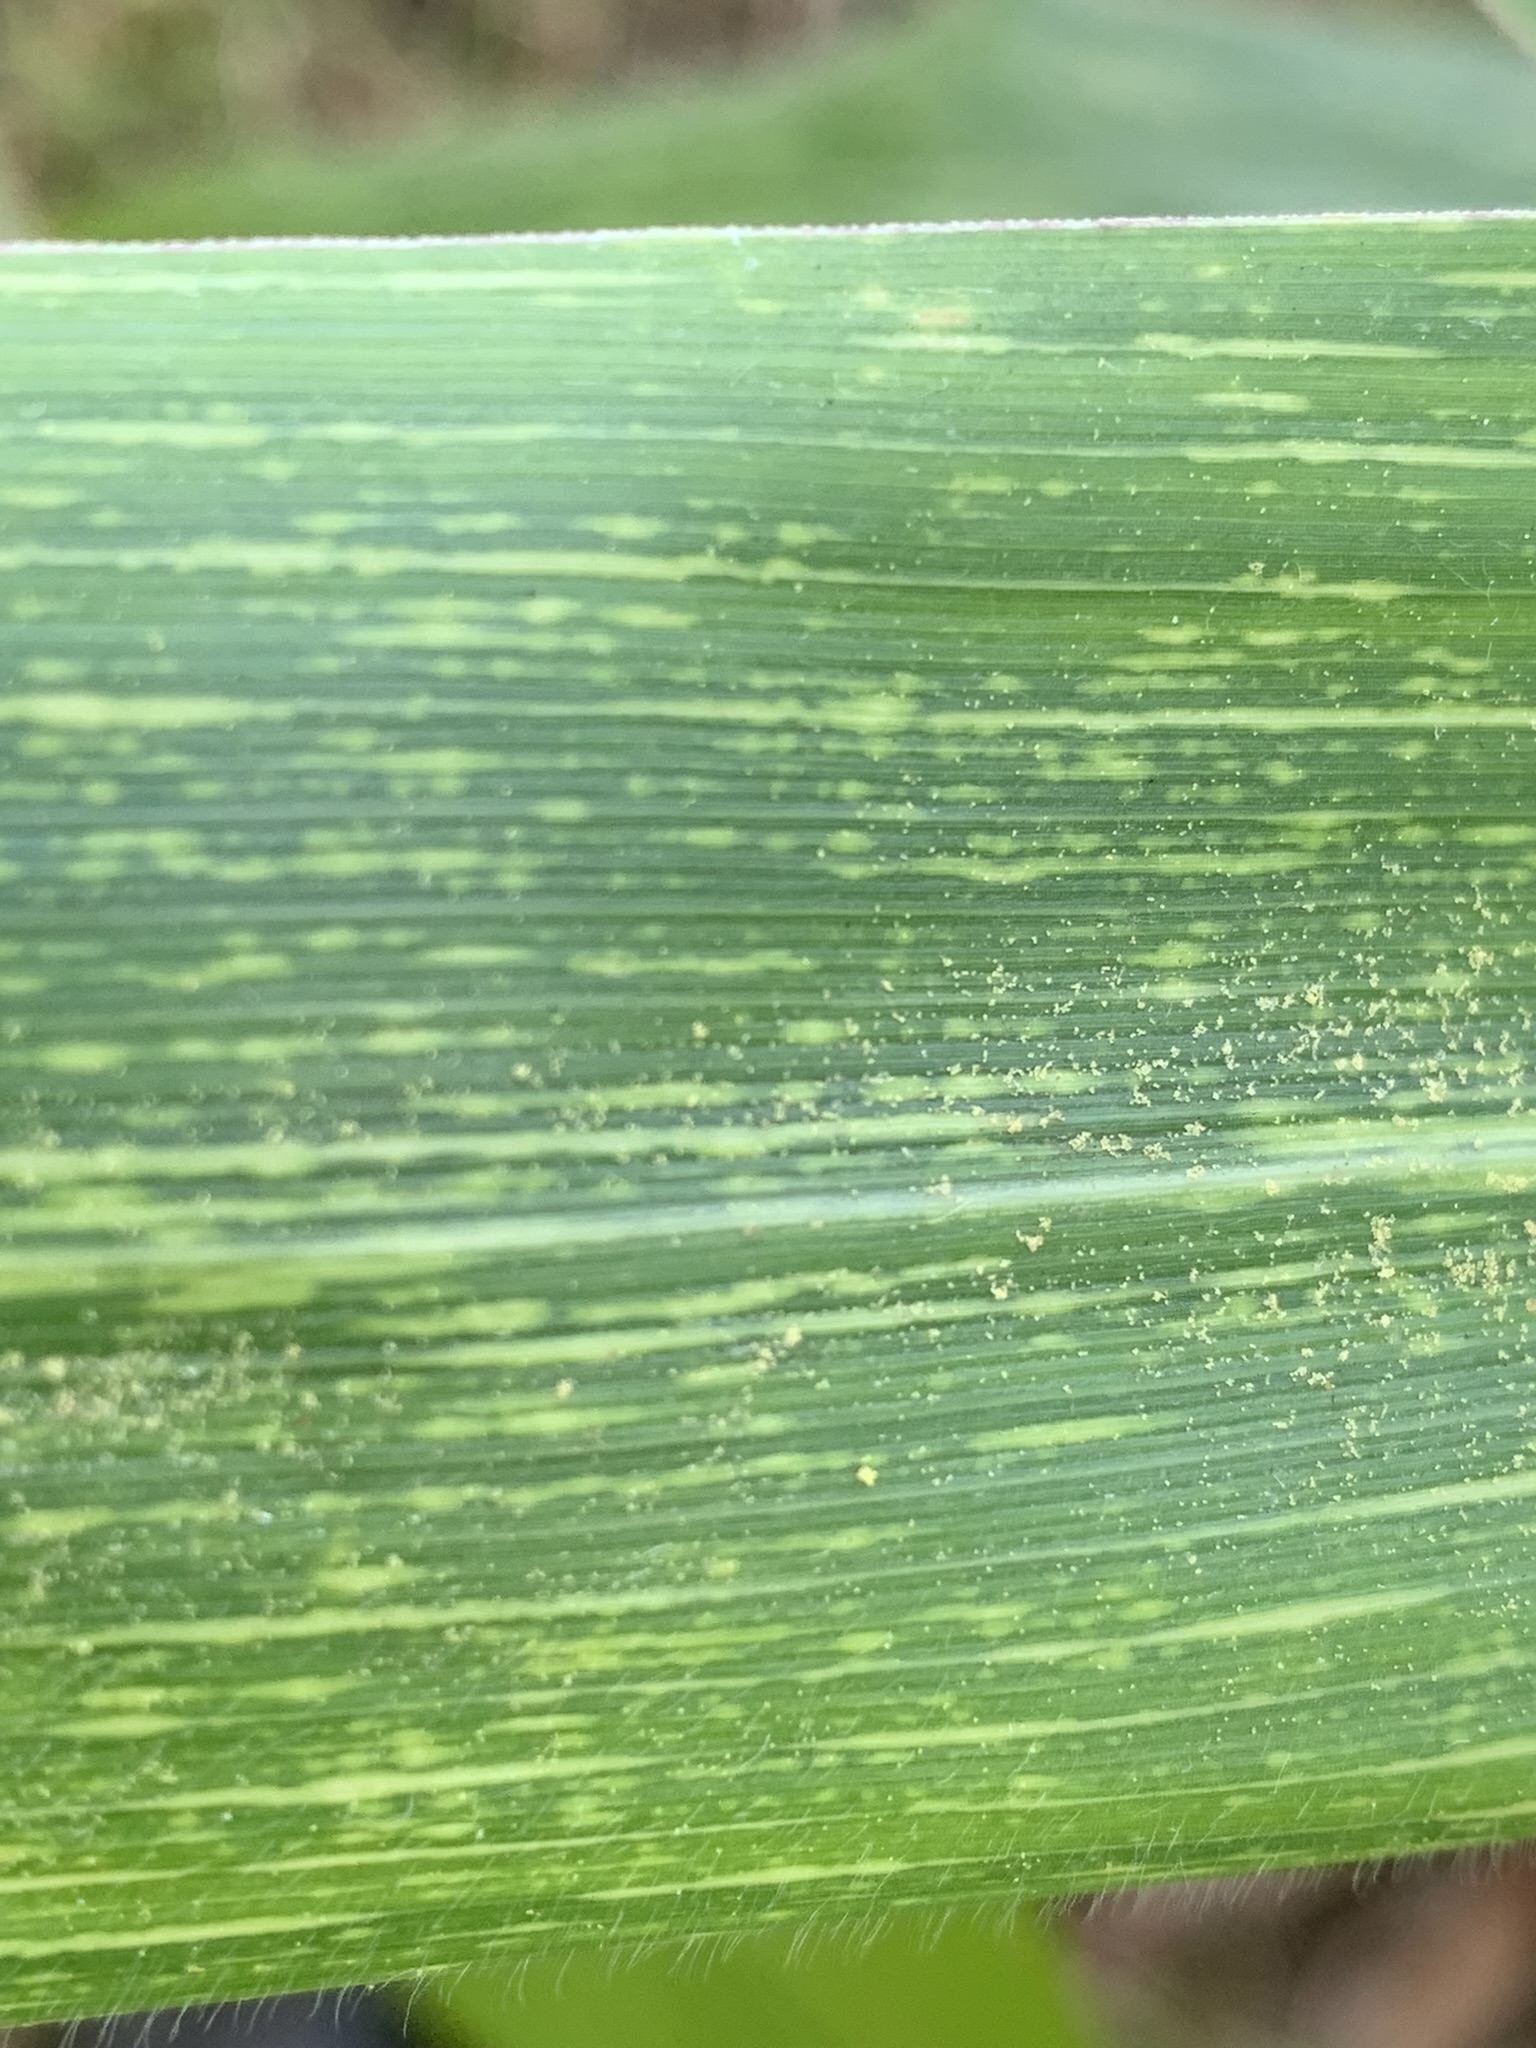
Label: MSV